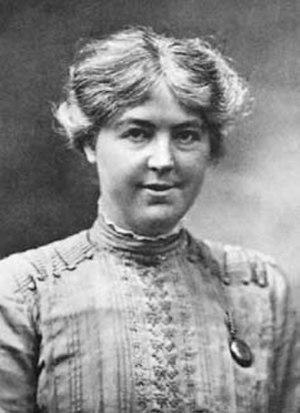
Chrystal Macmillan, née le 13 juin 1872 et décédée le 21 septembre 1937, est une avocate écossaise, militante féministe et pacifiste, première femme diplômée en sciences de l'université d'Édimbourg et première femme diplômée avec un « First Class Honours », la mention la plus haute, en mathématiques et en philosophie dans cette même université. Elle fut une militante pour le droit de vote des femmes, et fut également la première femme à plaider devant la Chambre des lords. Elle est l'une des fondatrices de la Ligue internationale des femmes pour la paix et la liberté.